Istanbul Metro

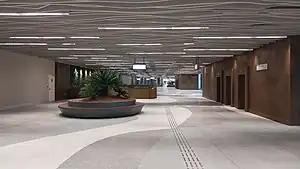
M11 Istanbul Airport Station

The trip between the Şişhane station in Beyoğlu and the Haciosman station in Maslak is long and takes 27 minutes; including Şişhane - Taksim (2 minutes), Taksim - 4. Levent (12 minutes), and 4. Levent - Haciosman (12 minutes.) The total length of the European side of the M2 line will reach when all 16 stations from Hacıosman to Yenikapı will be completed; not including the -long Golden Horn Metro Bridge, the long Taksim-Kabataş tunnel connection with the Seabus port, and the long Yenikapı-Aksaray tunnel connecting the M1 line to the Yenikapı Transfer Center.